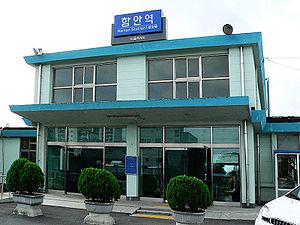
Le district de Haman est un district de la province du Gyeongsang du Sud, en Corée du Sud.